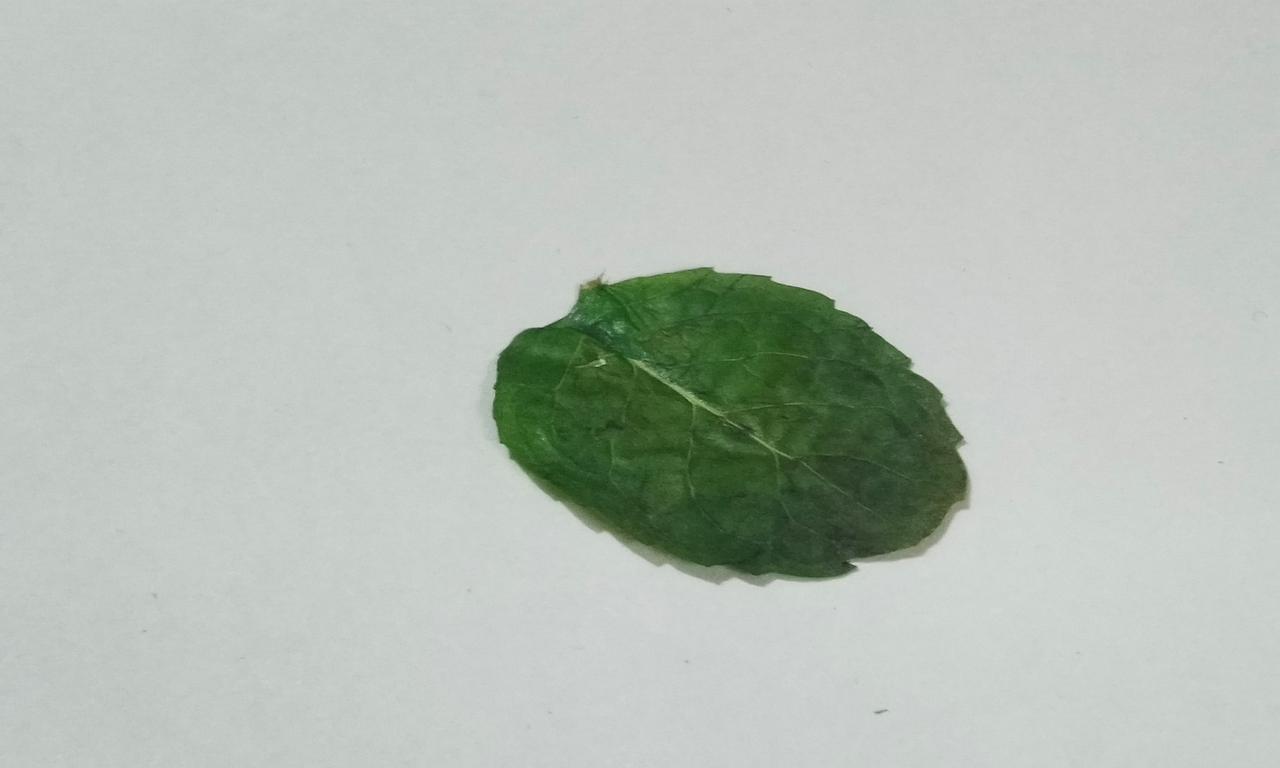
Label: Dried